Marcel Wanders

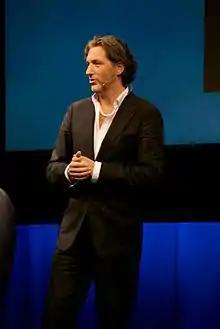
Marcel Wanders in 2008.

Marcel Wanders (2 July 1963) is a Dutch designer, and art director in the Marcel Wanders studio in Amsterdam, who designs architectural, interior and industrial projects.